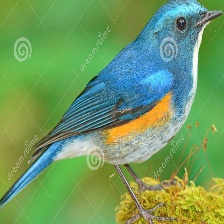
Species: HIMALAYAN BLUETAIL
Scientific name: TARSIGER RUFILATUS